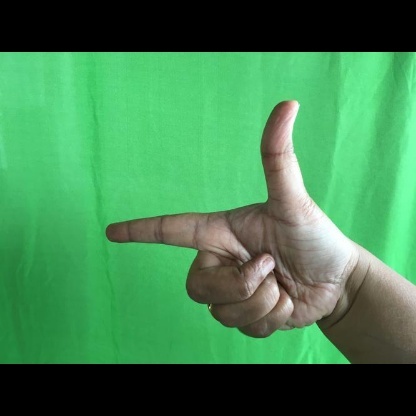
Mudra: Chandrakala